Kim Jae-joong

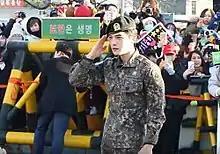
Kim returning from his military service

Prior to his debut as a singer, Kim worked as an extra, playing a soldier in film "Taegeukgi". Along with the other members of TVXQ, he acted in television programmes, "Banjun Theater" and "Vacation".